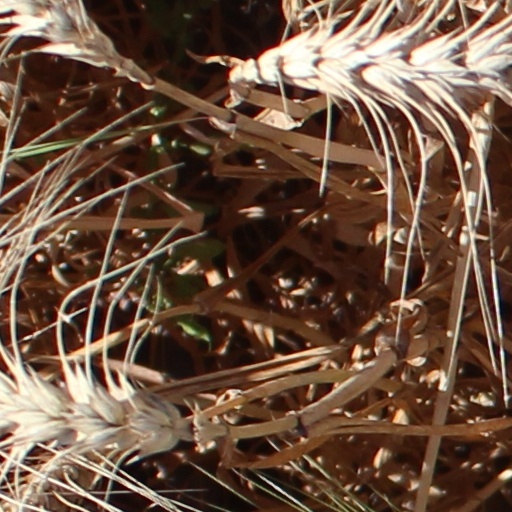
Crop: wheat